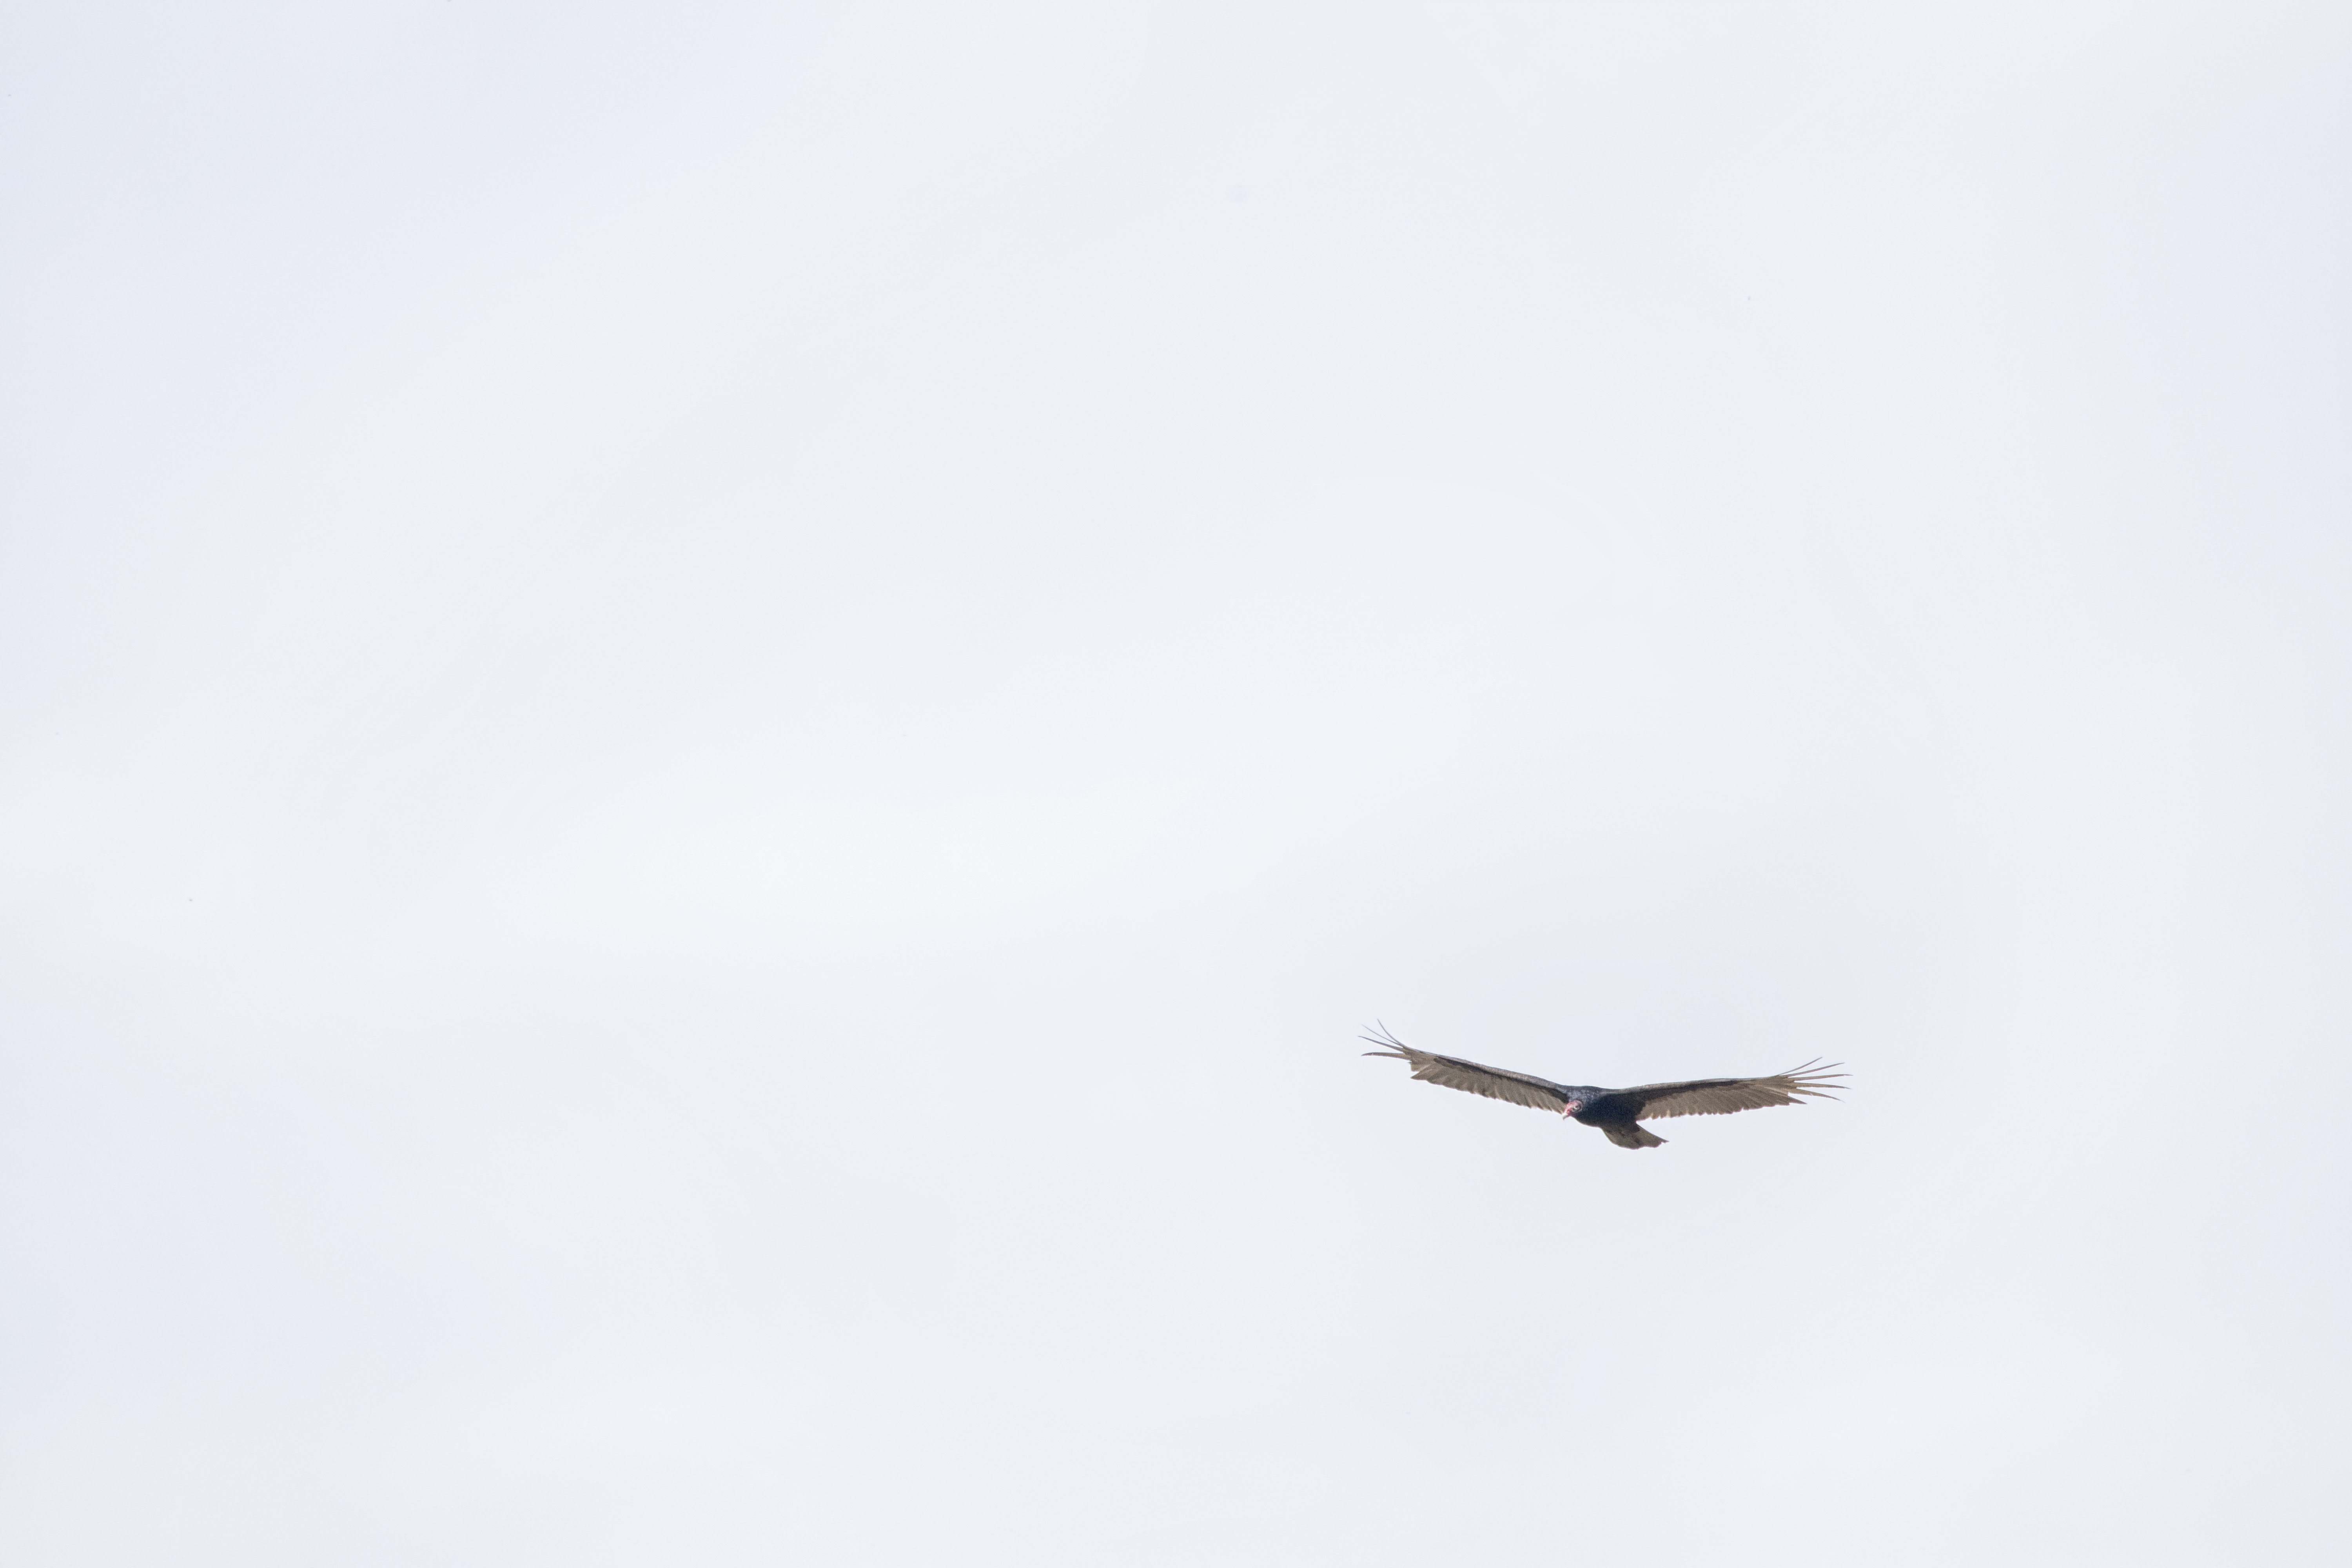
bird, wing, seabird, aviation, flight, canada, turkey, a, rouge, tte, quebec, vulture, sherbrooke, oiseau, urubu, atmosphere of earth